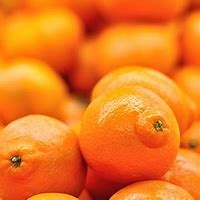
Label: mandarine